Danestone

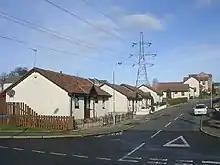

Danestone is a small, village-like area of Aberdeen, Scotland, located next to the suburb of Bridge of Don.